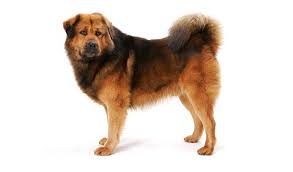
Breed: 205-n000030-Tibetan_mastiff